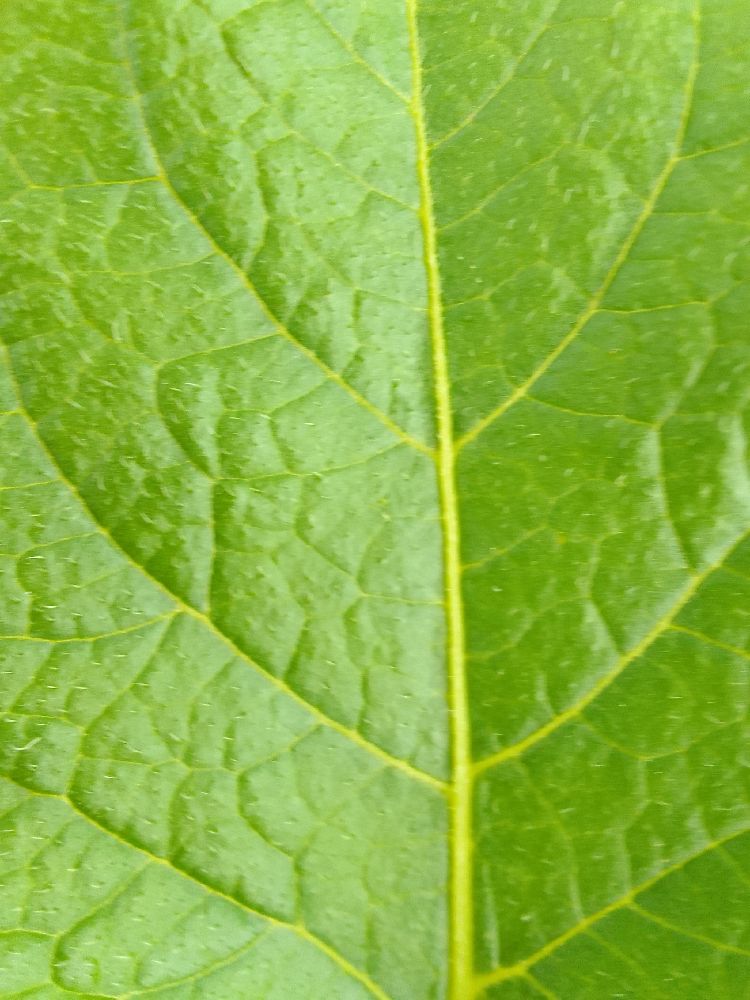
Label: Healthy